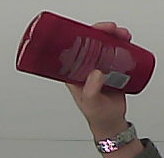
Product: loreal_shampoo